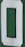
Number: 0